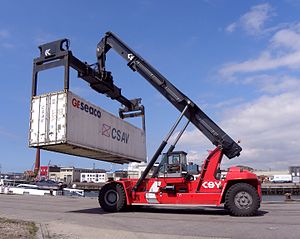
Cargotec
Containerhåndteringsmaskine fra Kalmar Industries, der er en del af Cargotec
Cargotec Oy er en finsk koncern, der fremstiller fragthåndteringsmaskiner til skibe, havne, terminaler og lokal distribution. Cargotec blev etableret i juni 2005, da Kone Corporation blev delt i to børsnoterede virksomheder: Cargotec og det nye KONE.